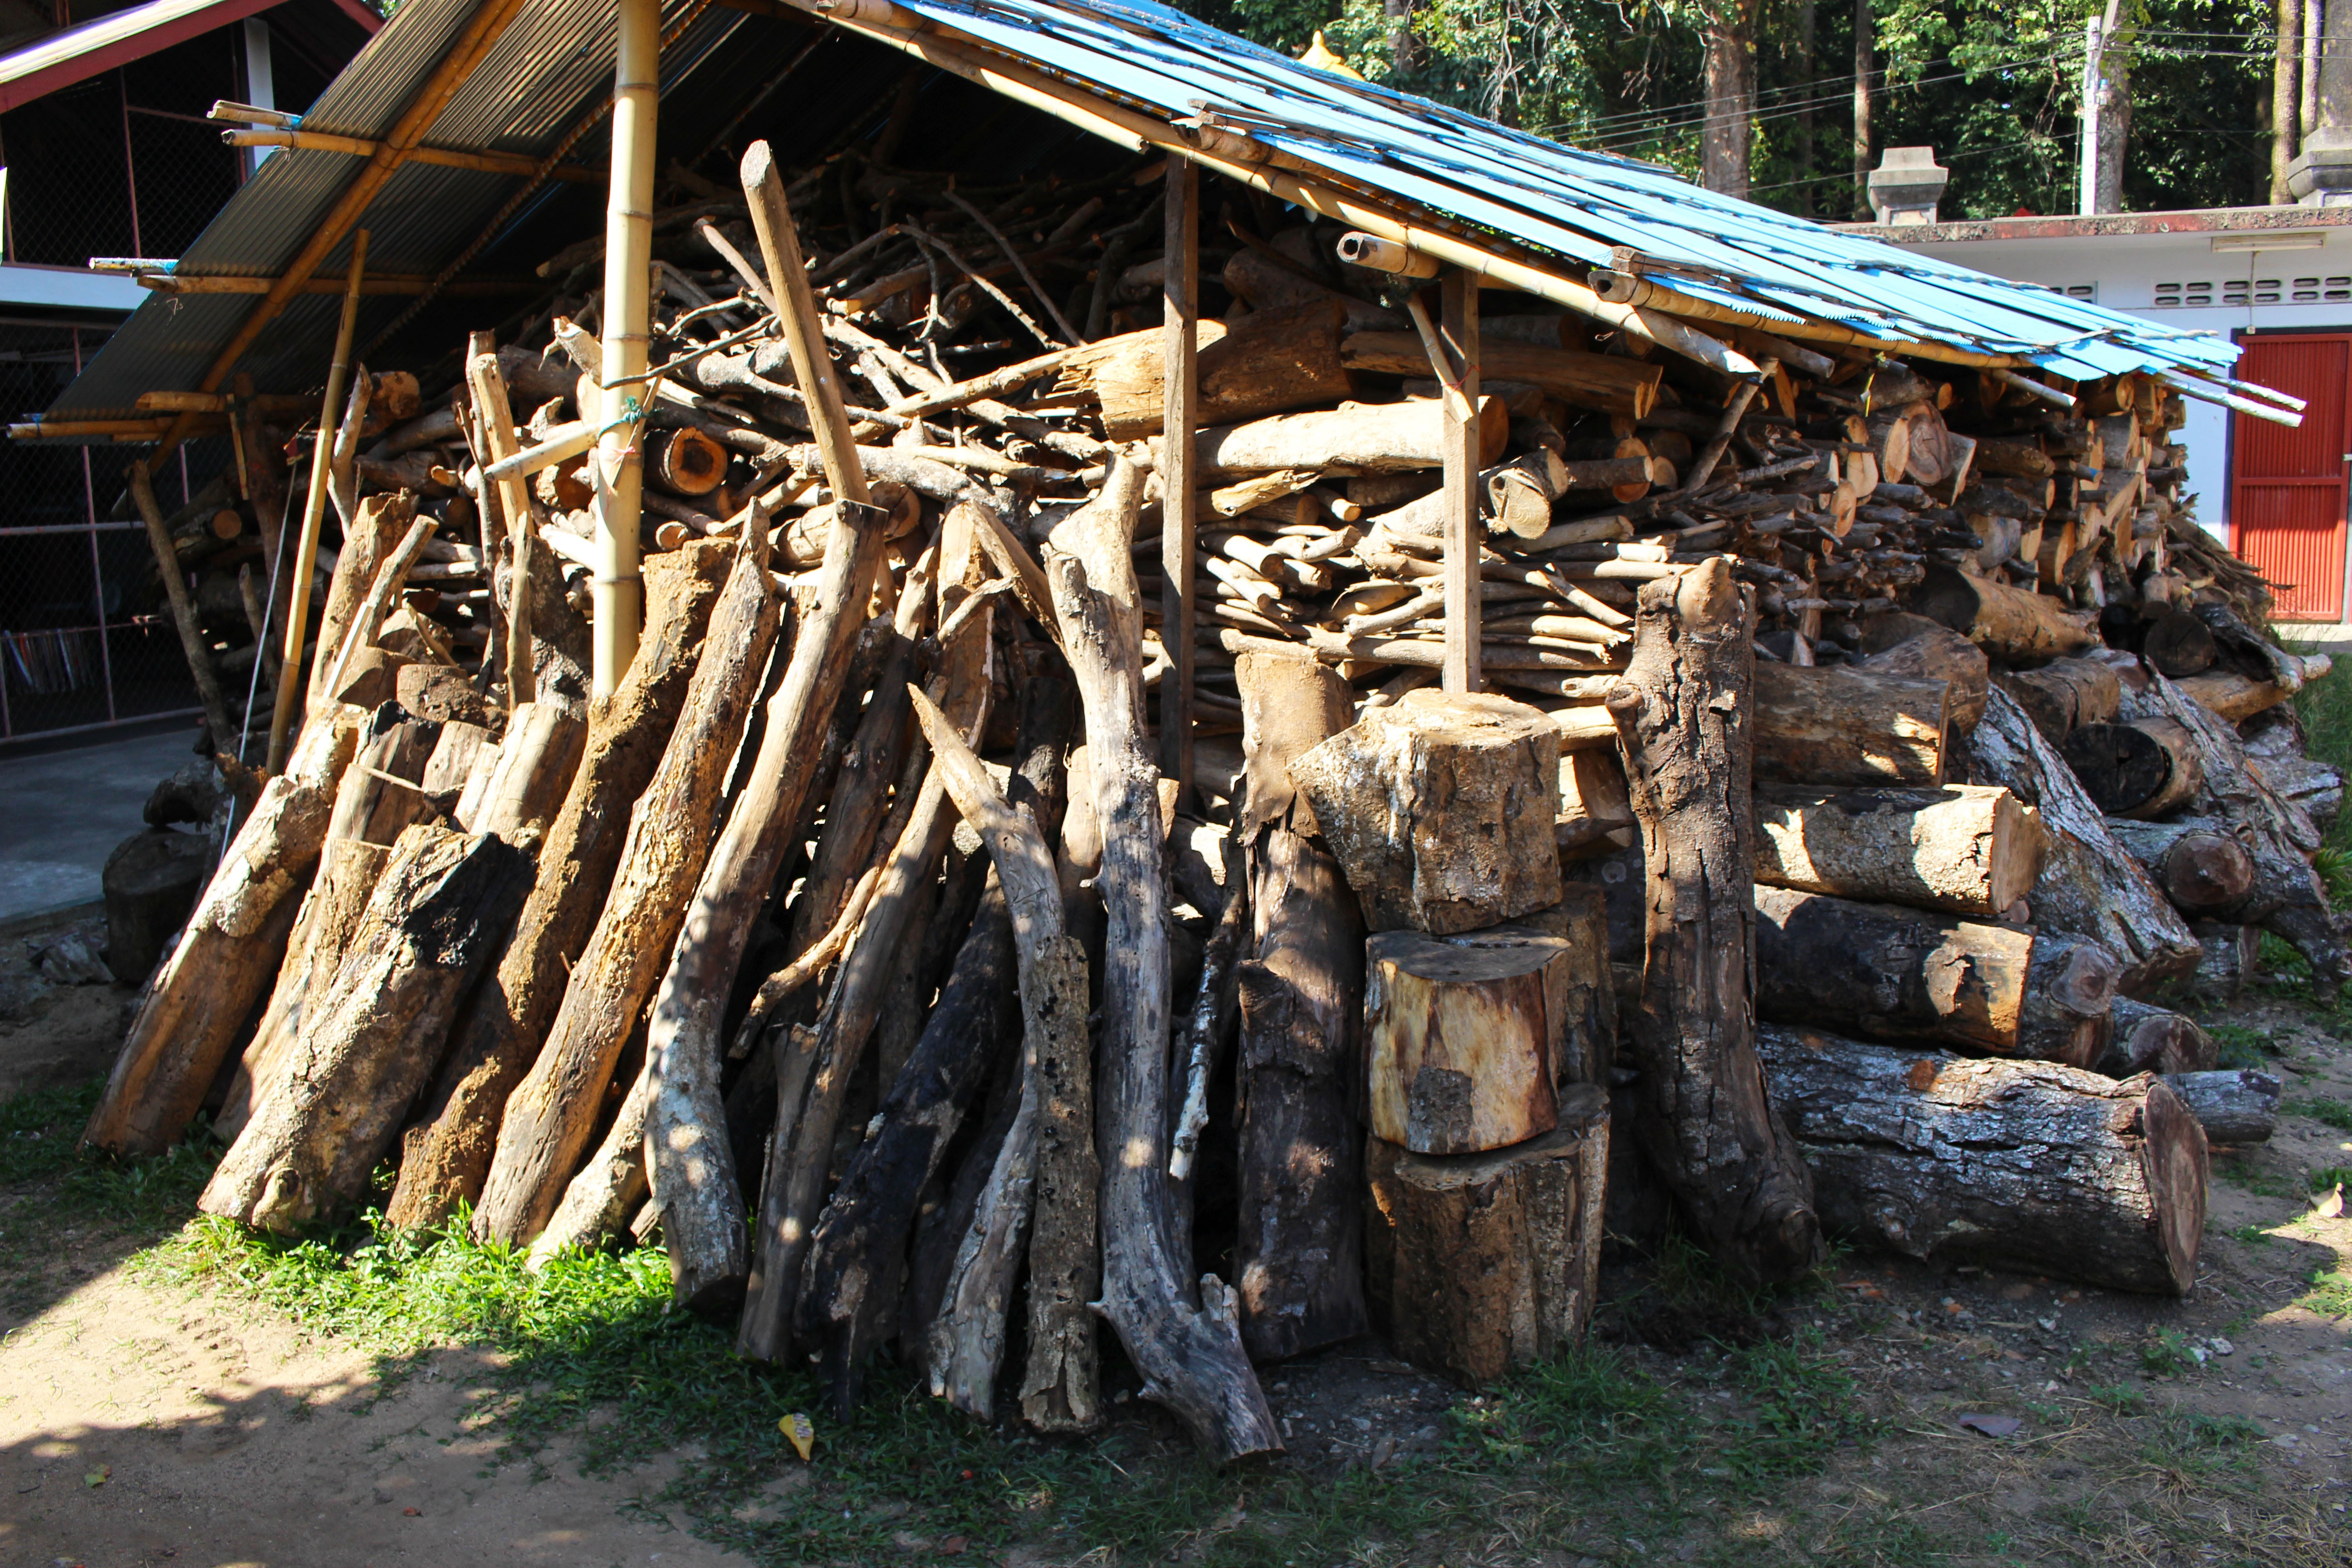
tree, nature, outdoor, winter, wood, texture, trunk, shed, chopped, dry, rural, pile, log, pattern, natural, autumn, brown, firewood, stack, lumber, wood pile, material, cut, stacked, wooden, timber, fuel, many, heap, resource, wood shed, woodpile, woodshed